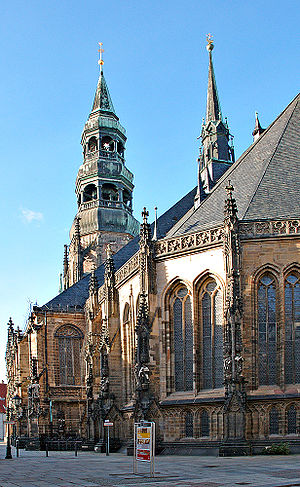
Zwickau
Domkirken
Zwickau er en by i den sydvestlige del af den tyske delstat Sachsen. Den ligger i en dal for foden af Erzgebirge, på den venstre bred af floden Zwickauer Mulde, 130 km sydvest for Dresden, syd for Leipzig og sydvest for Chemnitz.